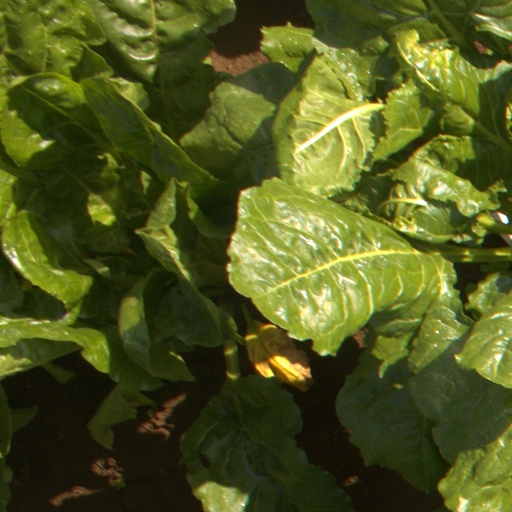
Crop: sugar beet